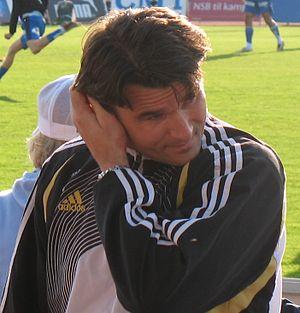
Jørn Jamtfall, né le 27 juillet 1966 à Trondheim, est un footballeur norvégien, qui évoluait au poste de gardien de but au Rosenborg BK et en équipe de Norvège.